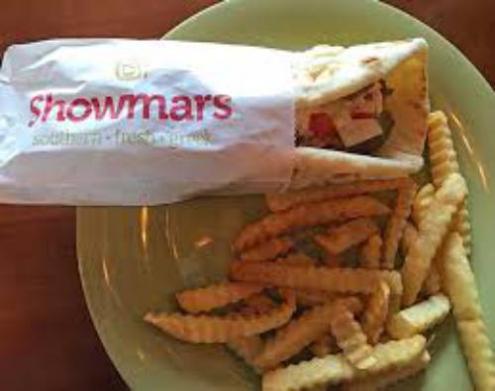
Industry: Food